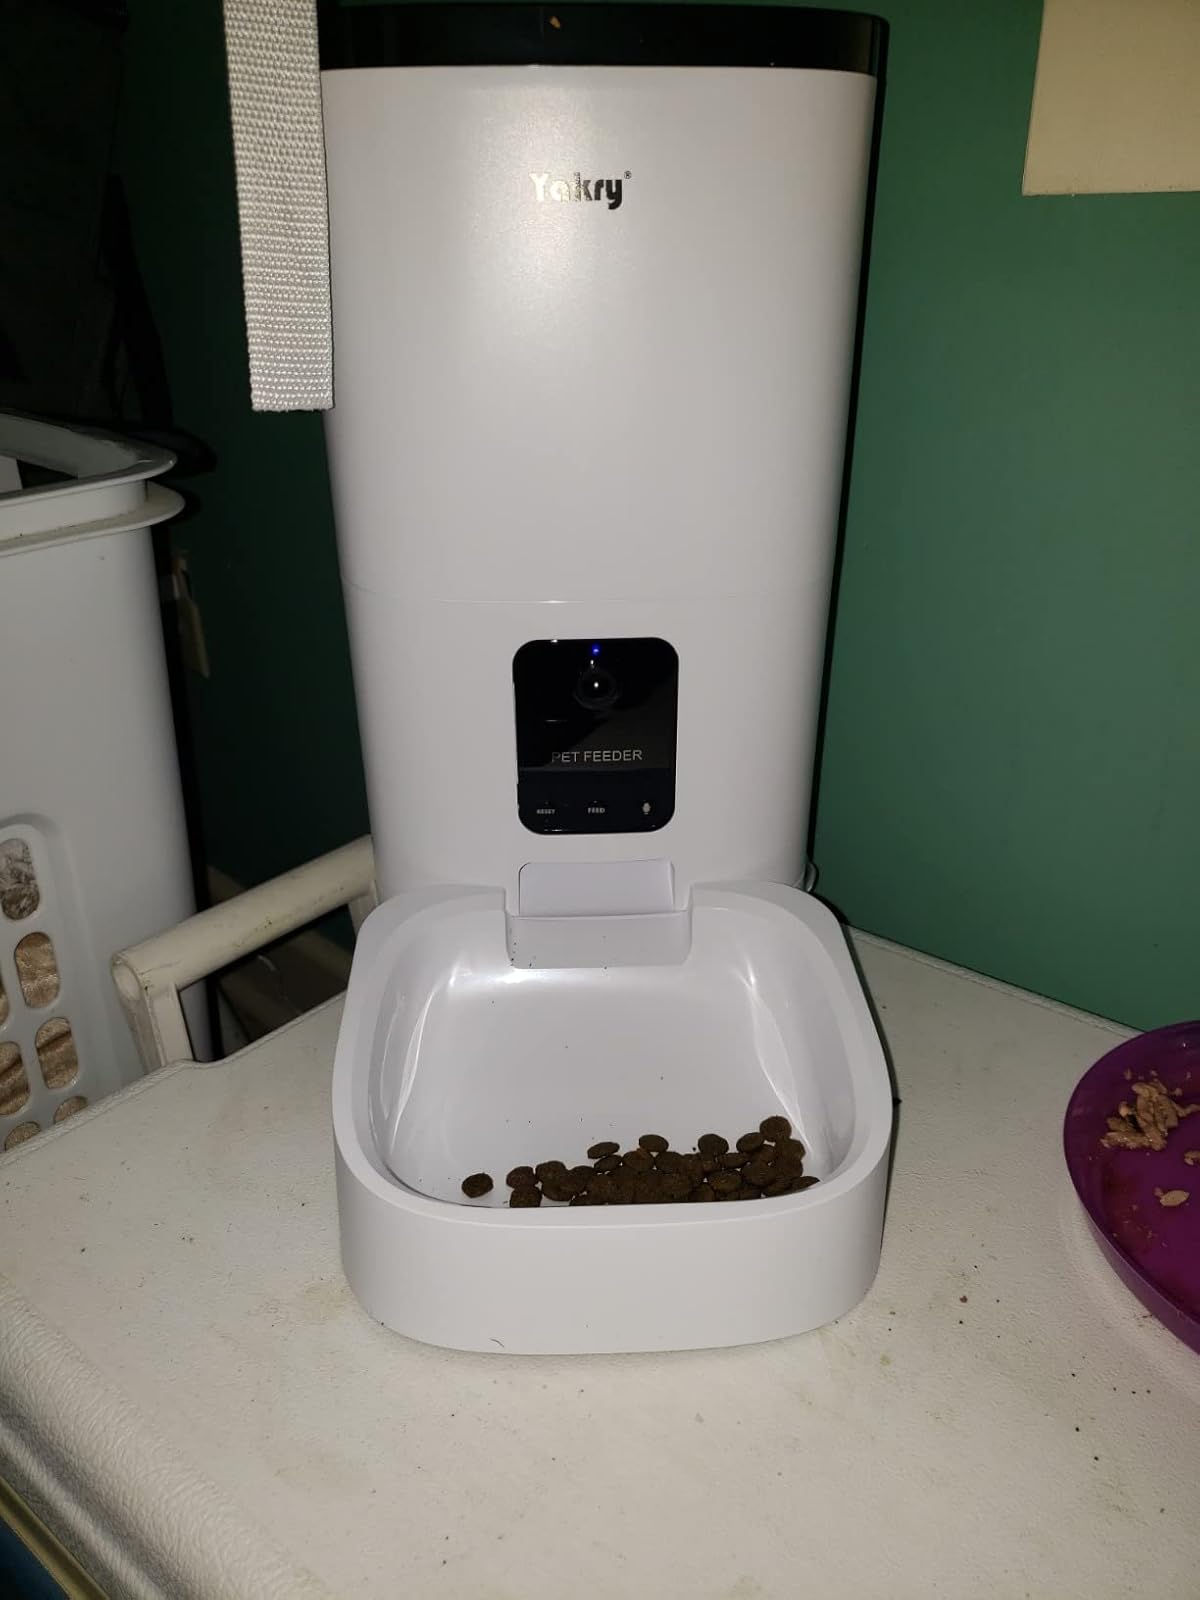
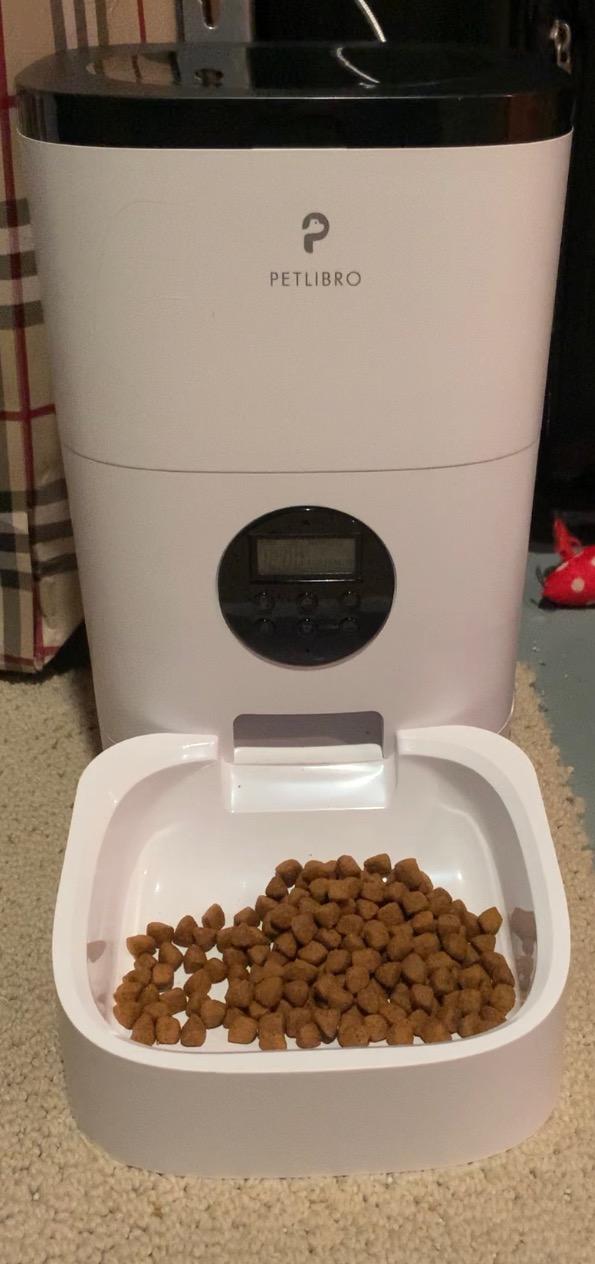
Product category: items_feeder
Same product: no